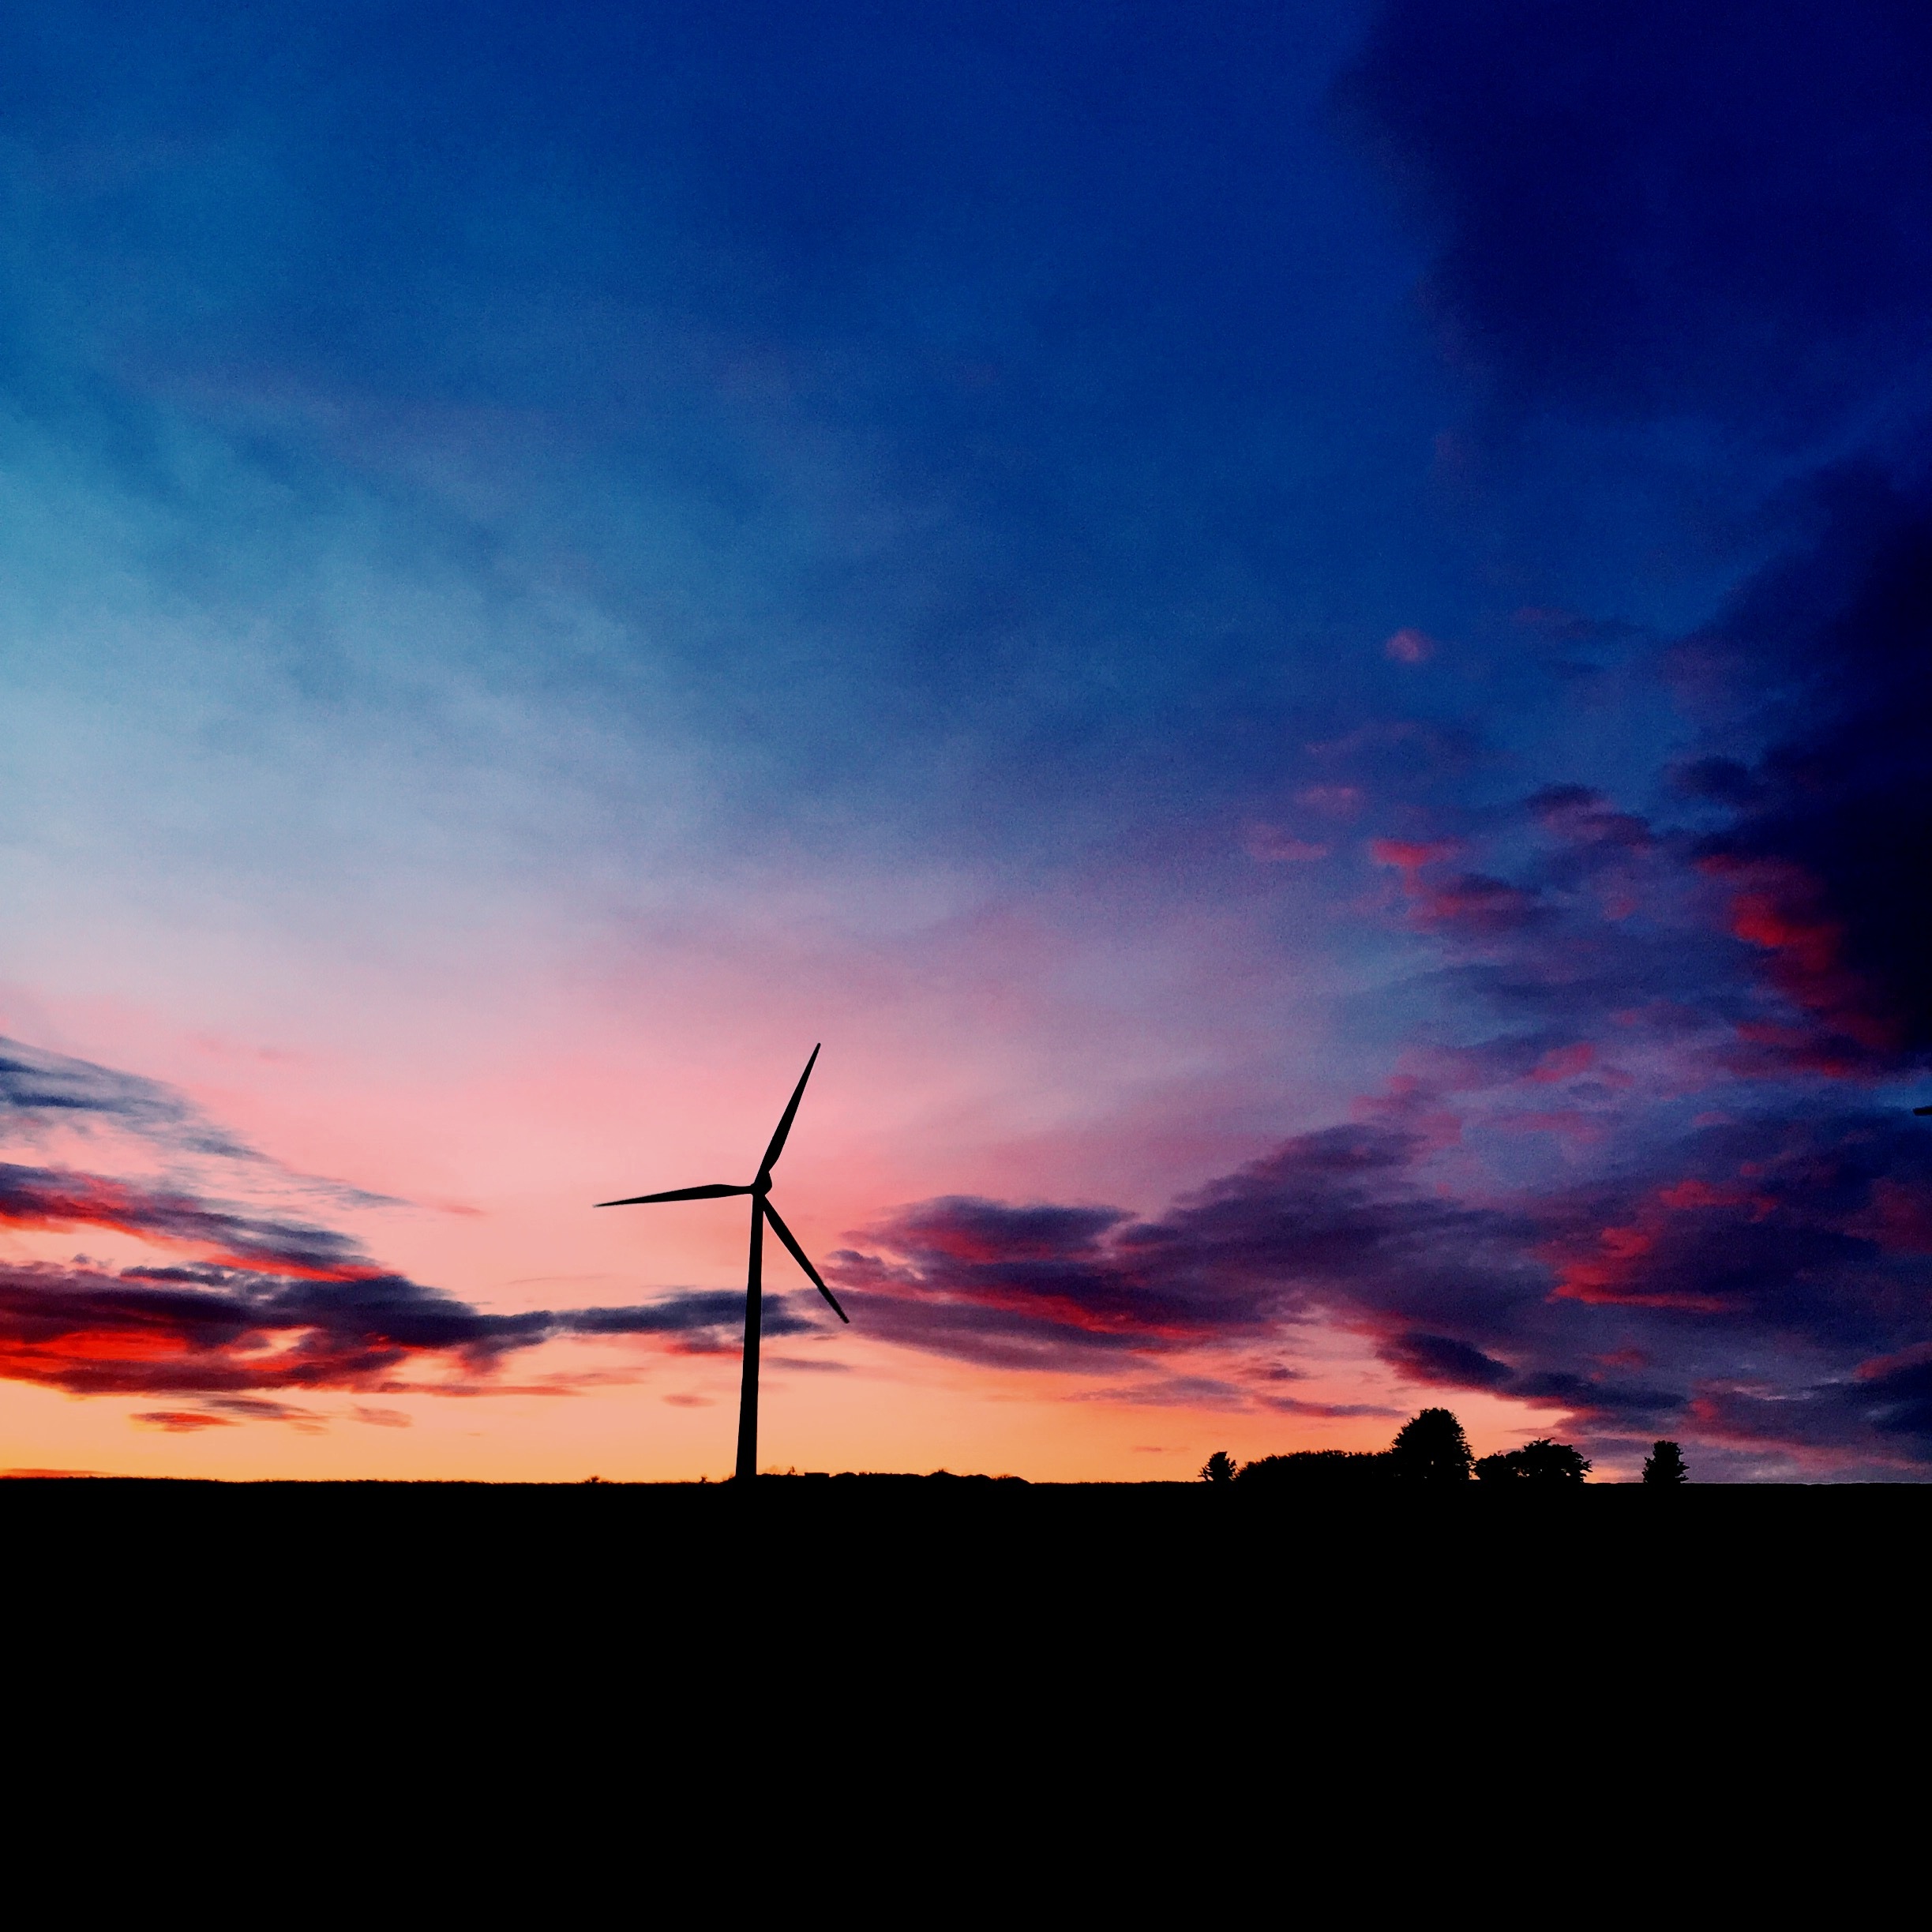
horizon, cloud, sky, sunrise, sunset, sunlight, morning, wind, dawn, atmosphere, dusk, evening, afterglow, red sky at morning